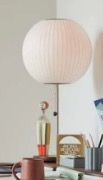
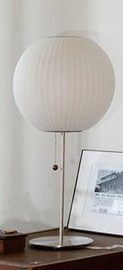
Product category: misc
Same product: yes